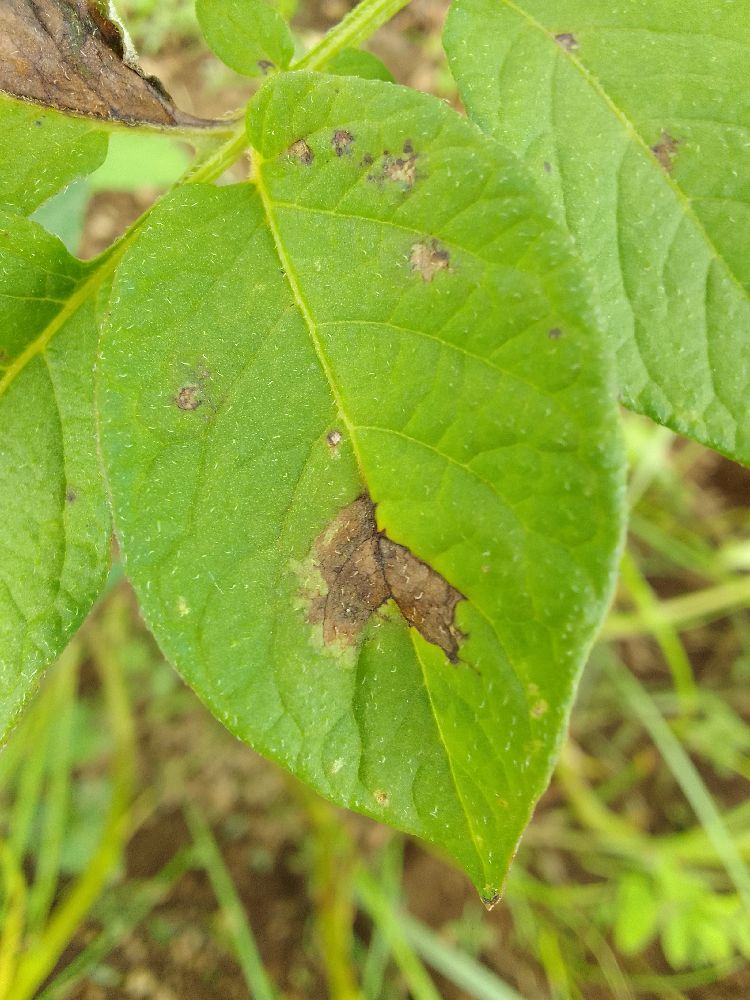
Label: Late blight